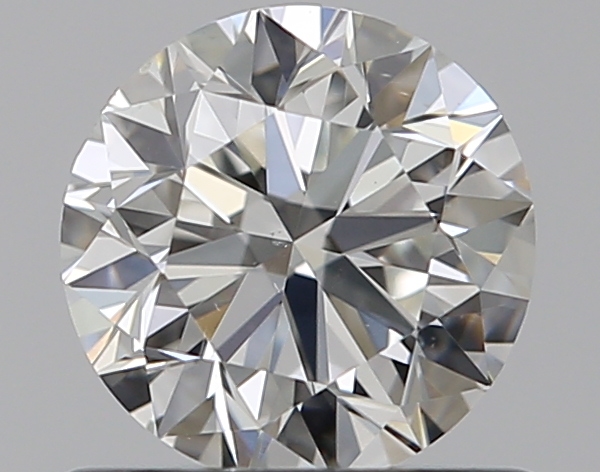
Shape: round
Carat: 0.7
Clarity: VS2
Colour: H
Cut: VG
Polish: EX
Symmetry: VG
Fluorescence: N
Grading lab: GIA
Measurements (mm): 5.52 x 5.58 x 3.53